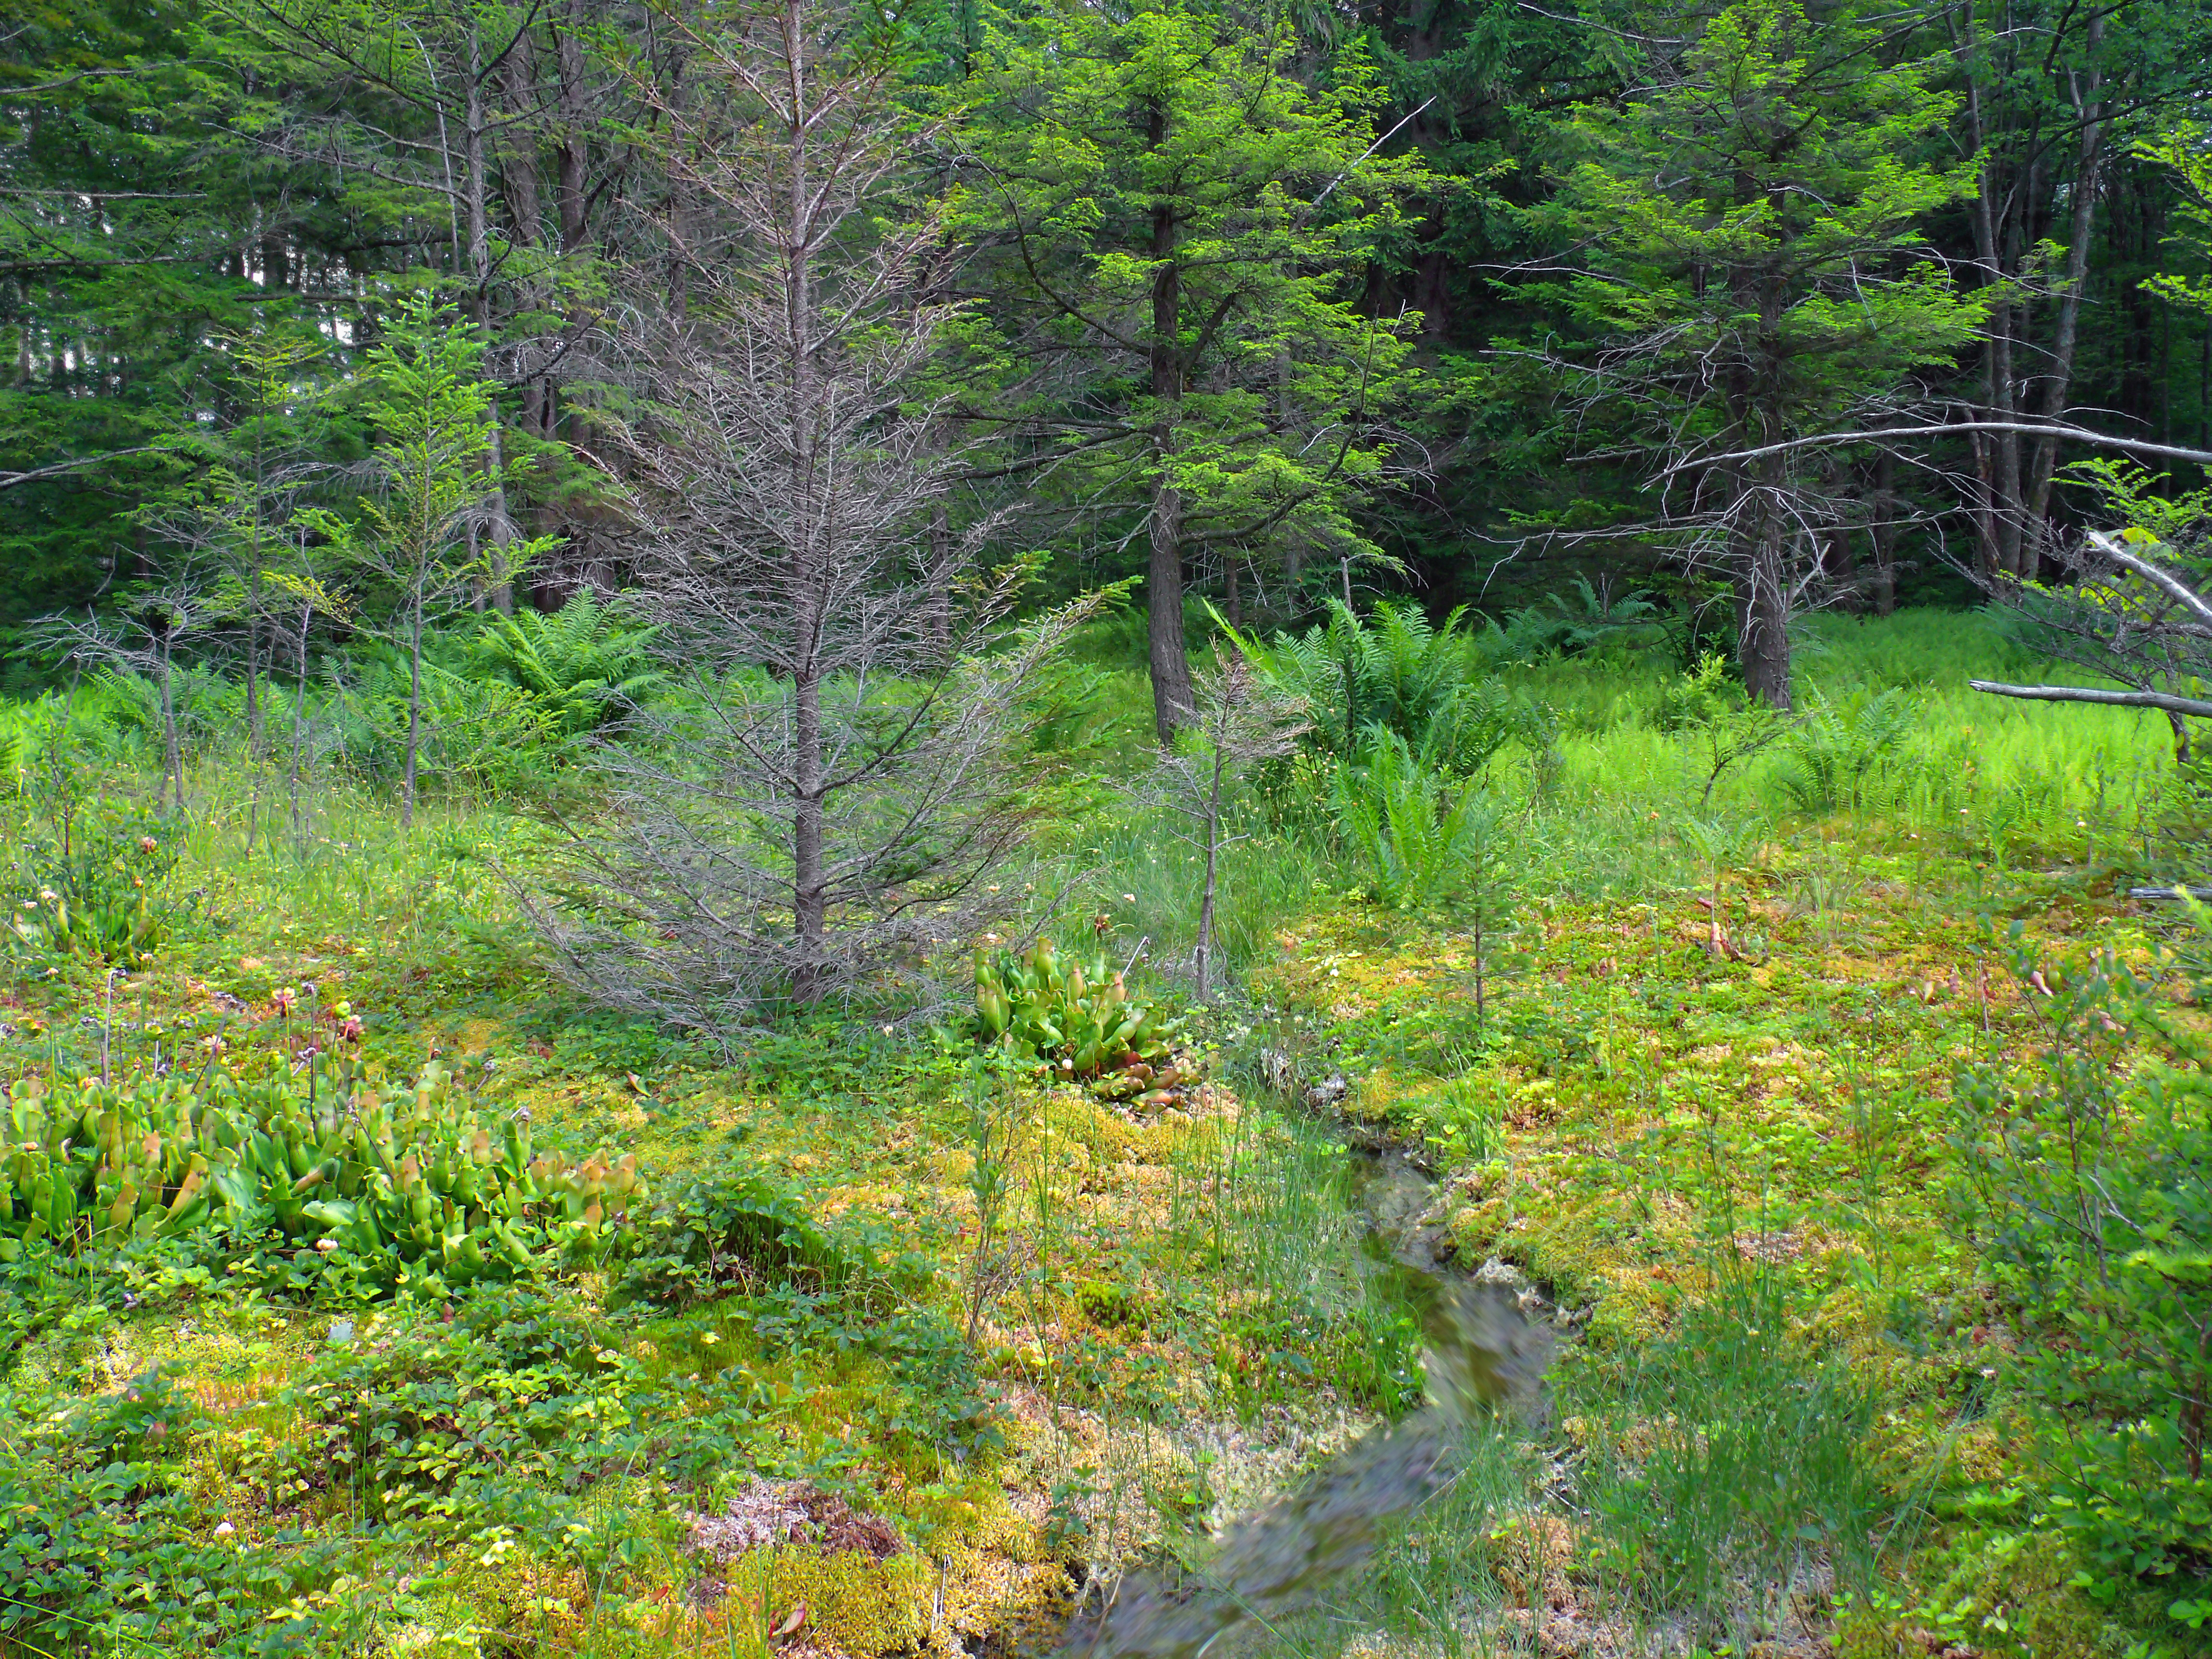
tree, nature, forest, grass, creek, wilderness, plant, hiking, trail, meadow, leaf, flower, summer, stream, jungle, autumn, ridge, trees, creativecommons, spruce, vegetation, shrub, rainforest, deciduous, wetland, headwaters, lycomingcounty, pennsylvania, endlessmountains, loyalsockstateforest, sedges, bog, borealconiferbog, oldloggerspath, sullivanmountain, springs, quakingbog, doerun, ellentonridgeroad, ellentongrade, woodland, habitat, ecosystem, nature reserve, biome, old growth forest, natural environment, temperate broadleaf and mixed forest, temperate coniferous forest, riparian forest